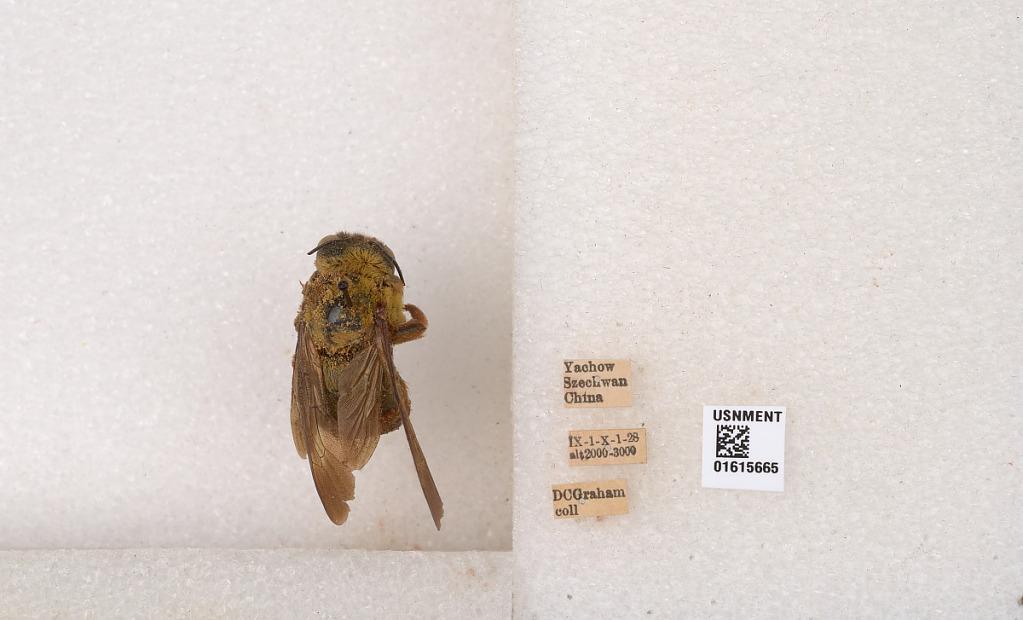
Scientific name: Xylocopa (Koptortosoma) sinensis Smith
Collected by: D. Graham
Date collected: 1928-9-1
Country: China
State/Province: Sichuan
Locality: Yachow